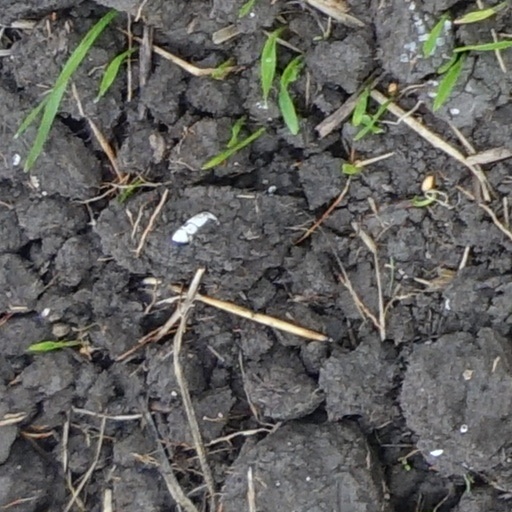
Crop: wheat